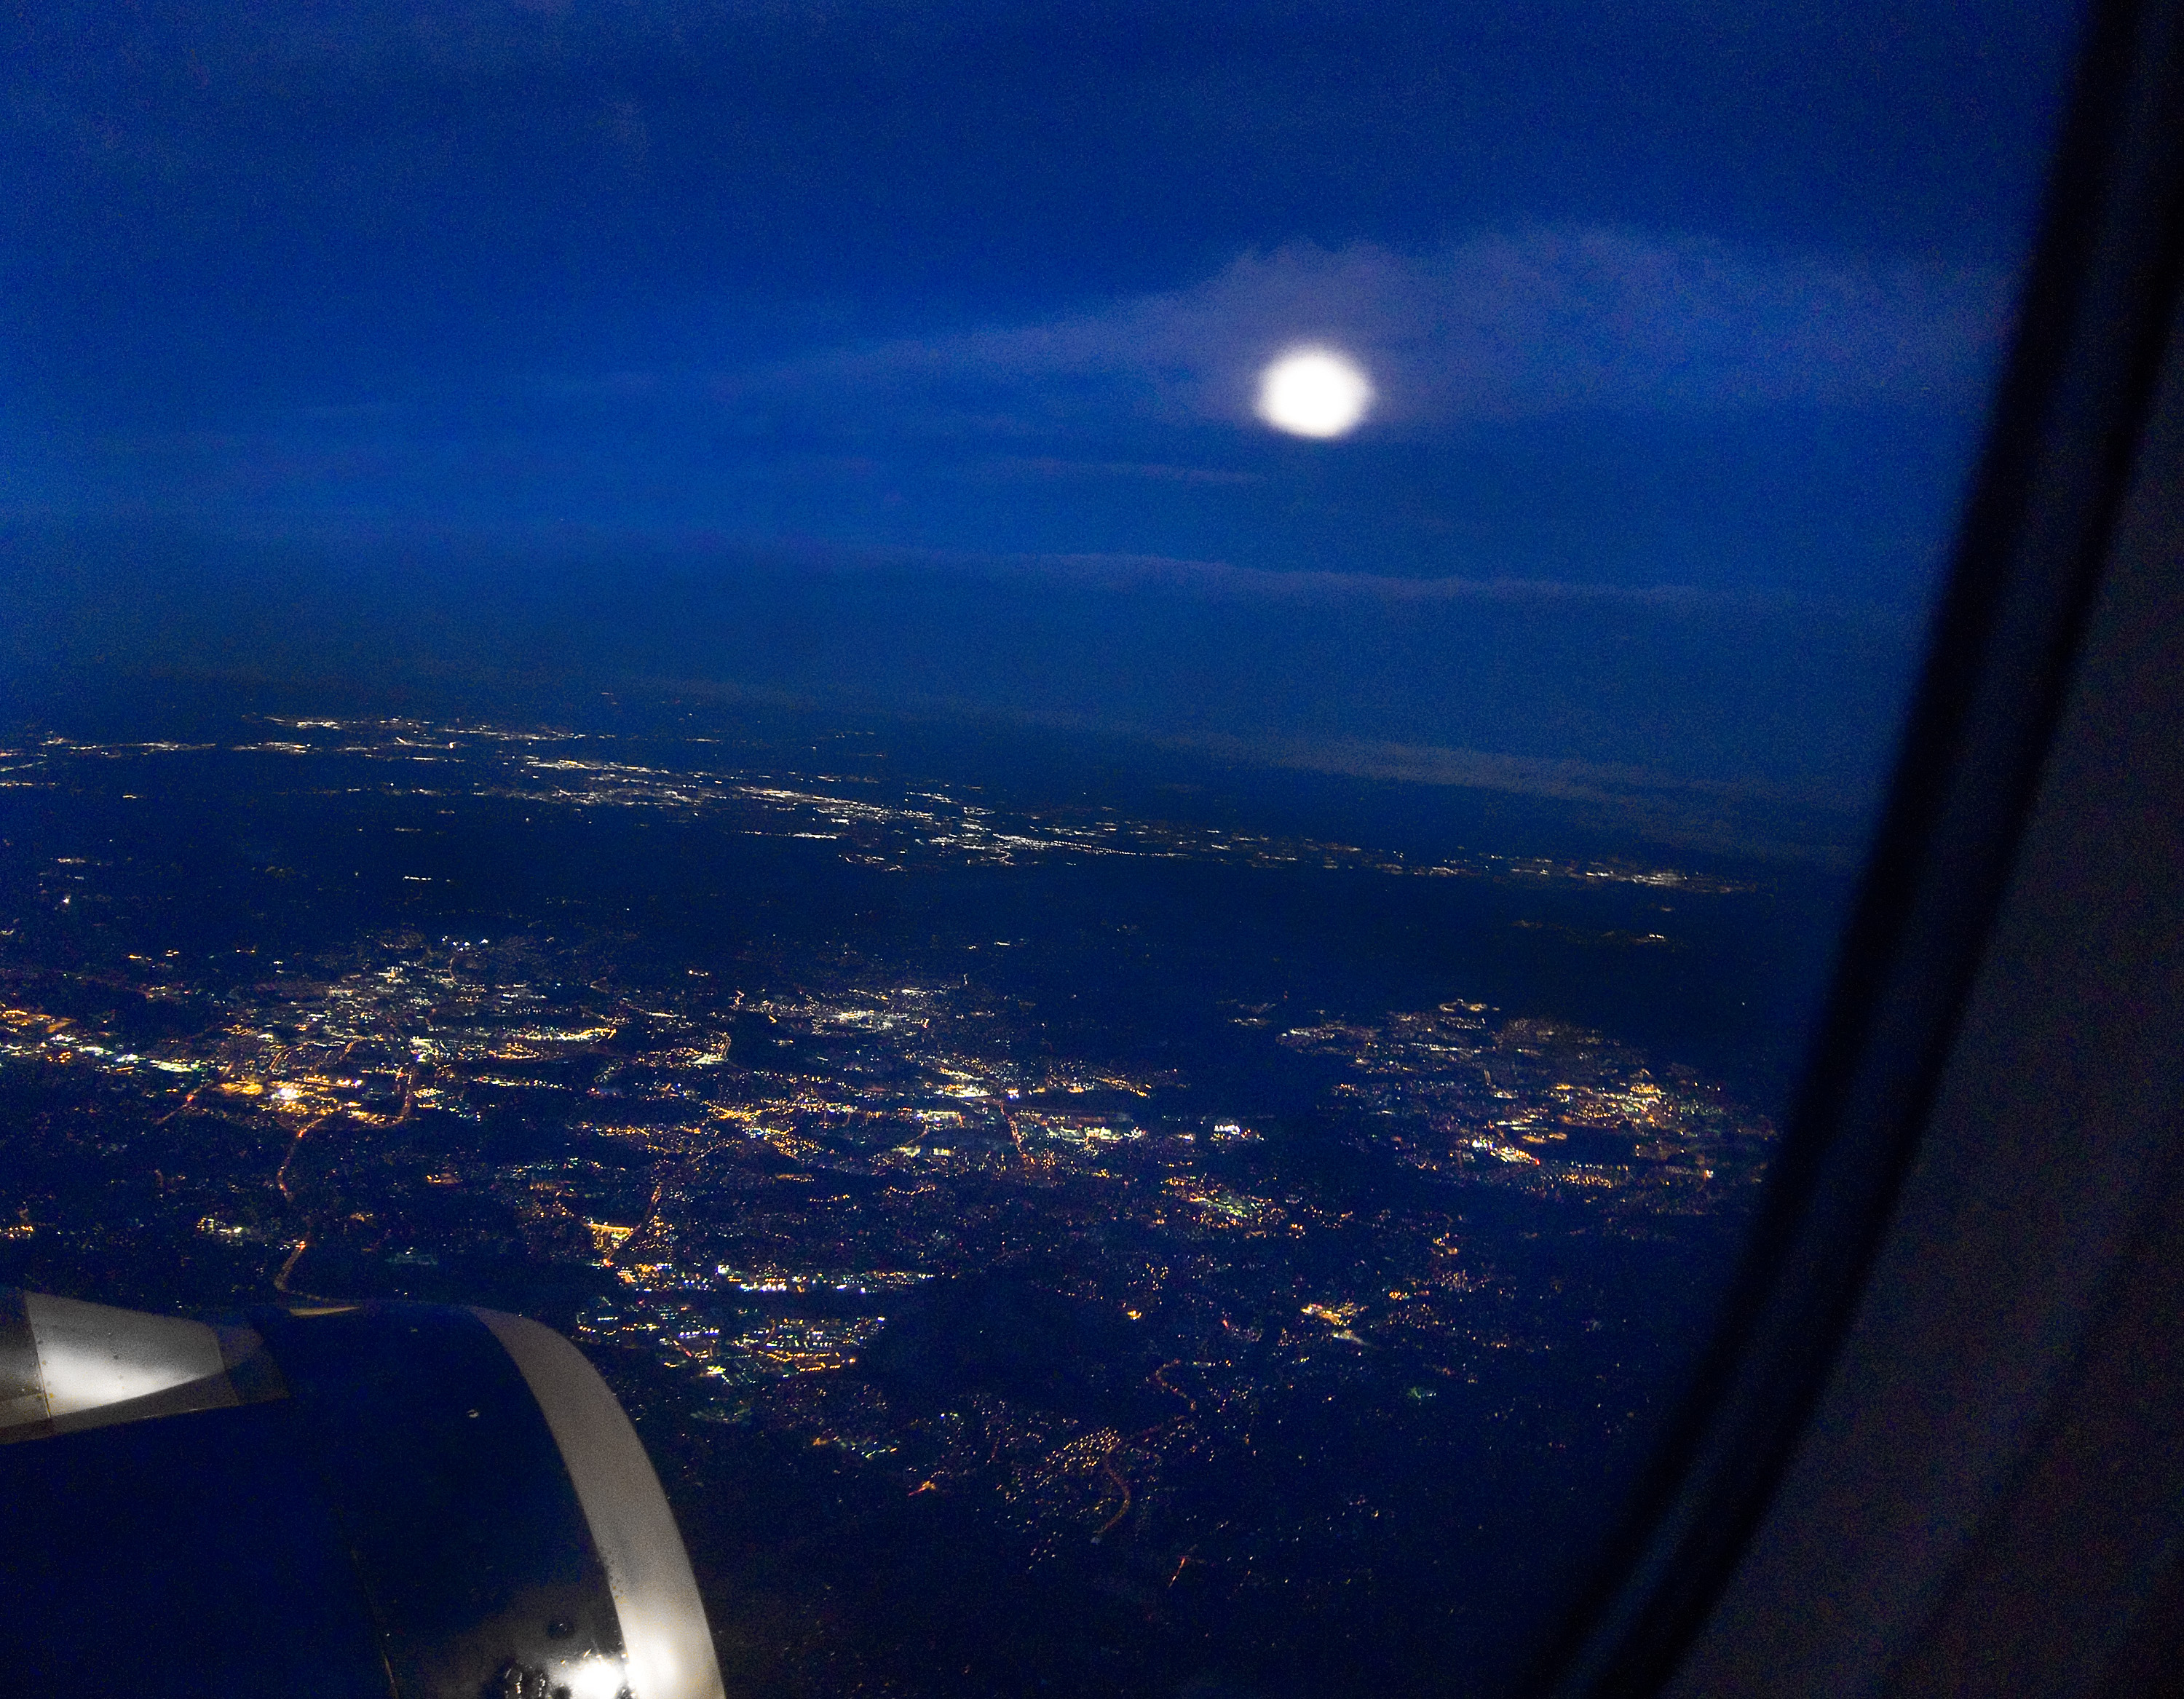
horizon, light, cloud, sky, sun, night, sunlight, dawn, atmosphere, flying, travel, dusk, reflection, vehicle, flight, space, blue, moon, outer space, earth, airbus, airlines, a319, aerial photography, astronomical object, atmosphere of earth